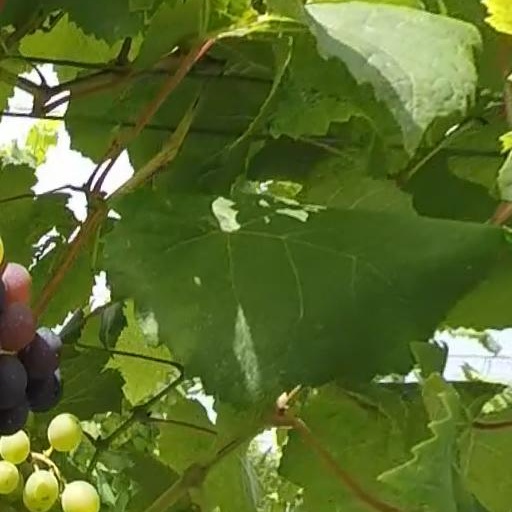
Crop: grape